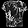
Label: T - shirt / top